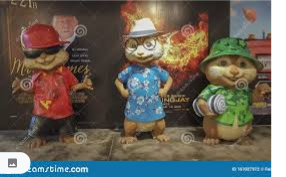
Portrait style: Cartoon Portrait